Fighter pilot

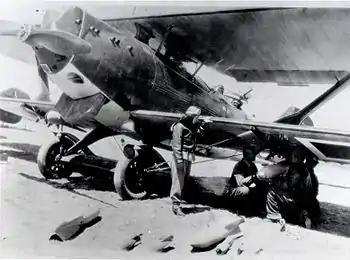

Fighter pilots must be in optimal health to handle the physical demands of modern aerial warfare. Excellent heart condition is required, as the increased "G's" a pilot experiences in a turn can cause stress on the cardiovascular system. One "G" is equal to the force of gravity experienced under normal conditions, two "G"s would be twice the force of normal gravity. Some fighter aircraft can accelerate to up to 9 G's. Fighter pilots also require strong muscle tissue along the extremities and abdomen, for performing an anti-G straining maneuver (AGSM, see below) when performing tight turns and other highly accelerated maneuvers. Better-than-average visual acuity is also a highly desirable and valuable trait.